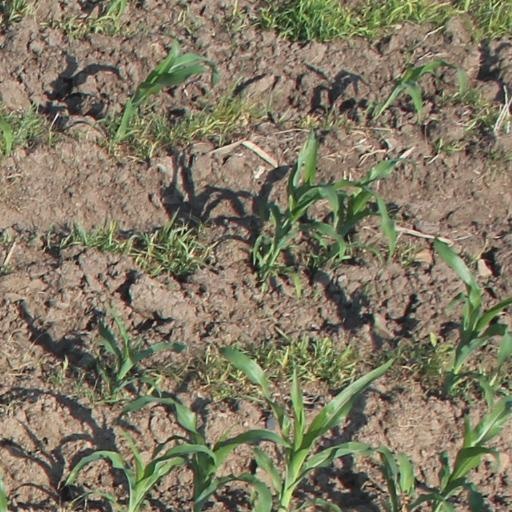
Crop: maize; corn